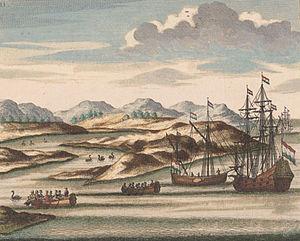
La colonie du fleuve Swan était une colonie britannique établie sur la Swan sur la côte ouest de l'Australie en 1829. Strictement parlant, la colonie du fleuve Swan n'exista qu'entre 1829 et 1832, et comprenait seulement les terres situées aux environs et au sud de la rivière. Quand le Lieutenant-Gouverneur de la colonie, le capitaine James Stirling, reçut sa commission en 1832, la colonie devint officiellement l'Australie-Occidentale, et ses terres furent étendues jusqu'à couvrir l'ensemble du tiers occidental de l'Australie. Toutefois le nom de « Swan River Colony » resta plusieurs années en usage de façon informelle.
La Swan est un fleuve australien qui coule en Australie-Occidentale et traverse Perth, la capitale de cet État, avant de se jeter dans l'océan Indien à hauteur de Fremantle. Longtemps appelé rivière des Cygnes en français, il fut exploré par le Frison Willem de Vlamingh en 1697 puis reconnu et cartographié en détail par le Français François Heirisson dans le cadre de l'expédition vers les Terres australes emmenée par Nicolas Baudin au début du XIXᵉ siècle.
Cet article décrit l'histoire de l'état australien d'Australie-Occidentale. Peuplée probablement pendant plus de 40 000 ans par les seuls Aborigènes, le premier Européen à explorer l'Australie-Occidentale est le Néerlandais Dirk Hartog en 1616. Les origines de l'État commencent par l'établissement d'une colonie anglaise à King George Sound en 1826. L'Australie-Occidentale obtient le droit de former son gouvernement en 1889 avec un parlement bicaméral basé à Perth. Avec la fédération des colonies australiennes en 1901, l'Australie-Occidentale devient un État au sein de la structure fédérale d'Australie.
Willem Hesselszoon de Vlamingh était un officier de marine néerlandais qui explora les côtes du sud-ouest de l'Australie à la fin du XVIIᵉ siècle.